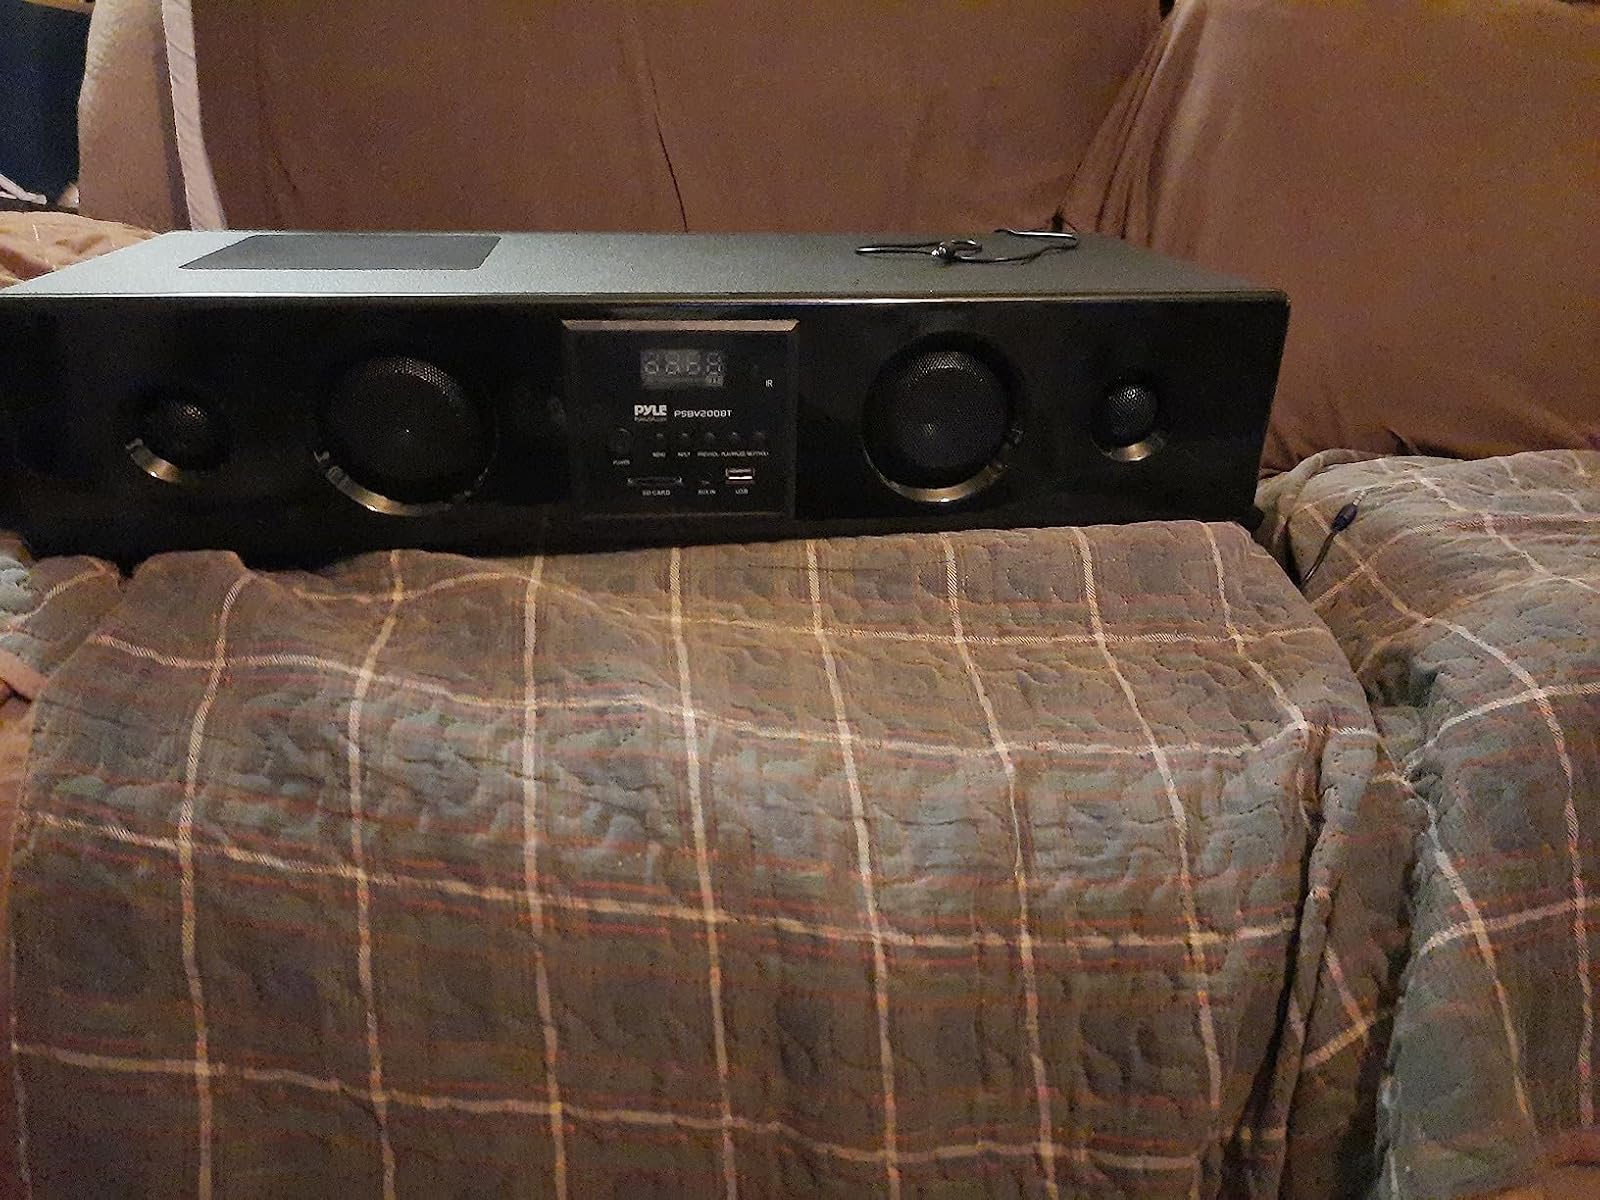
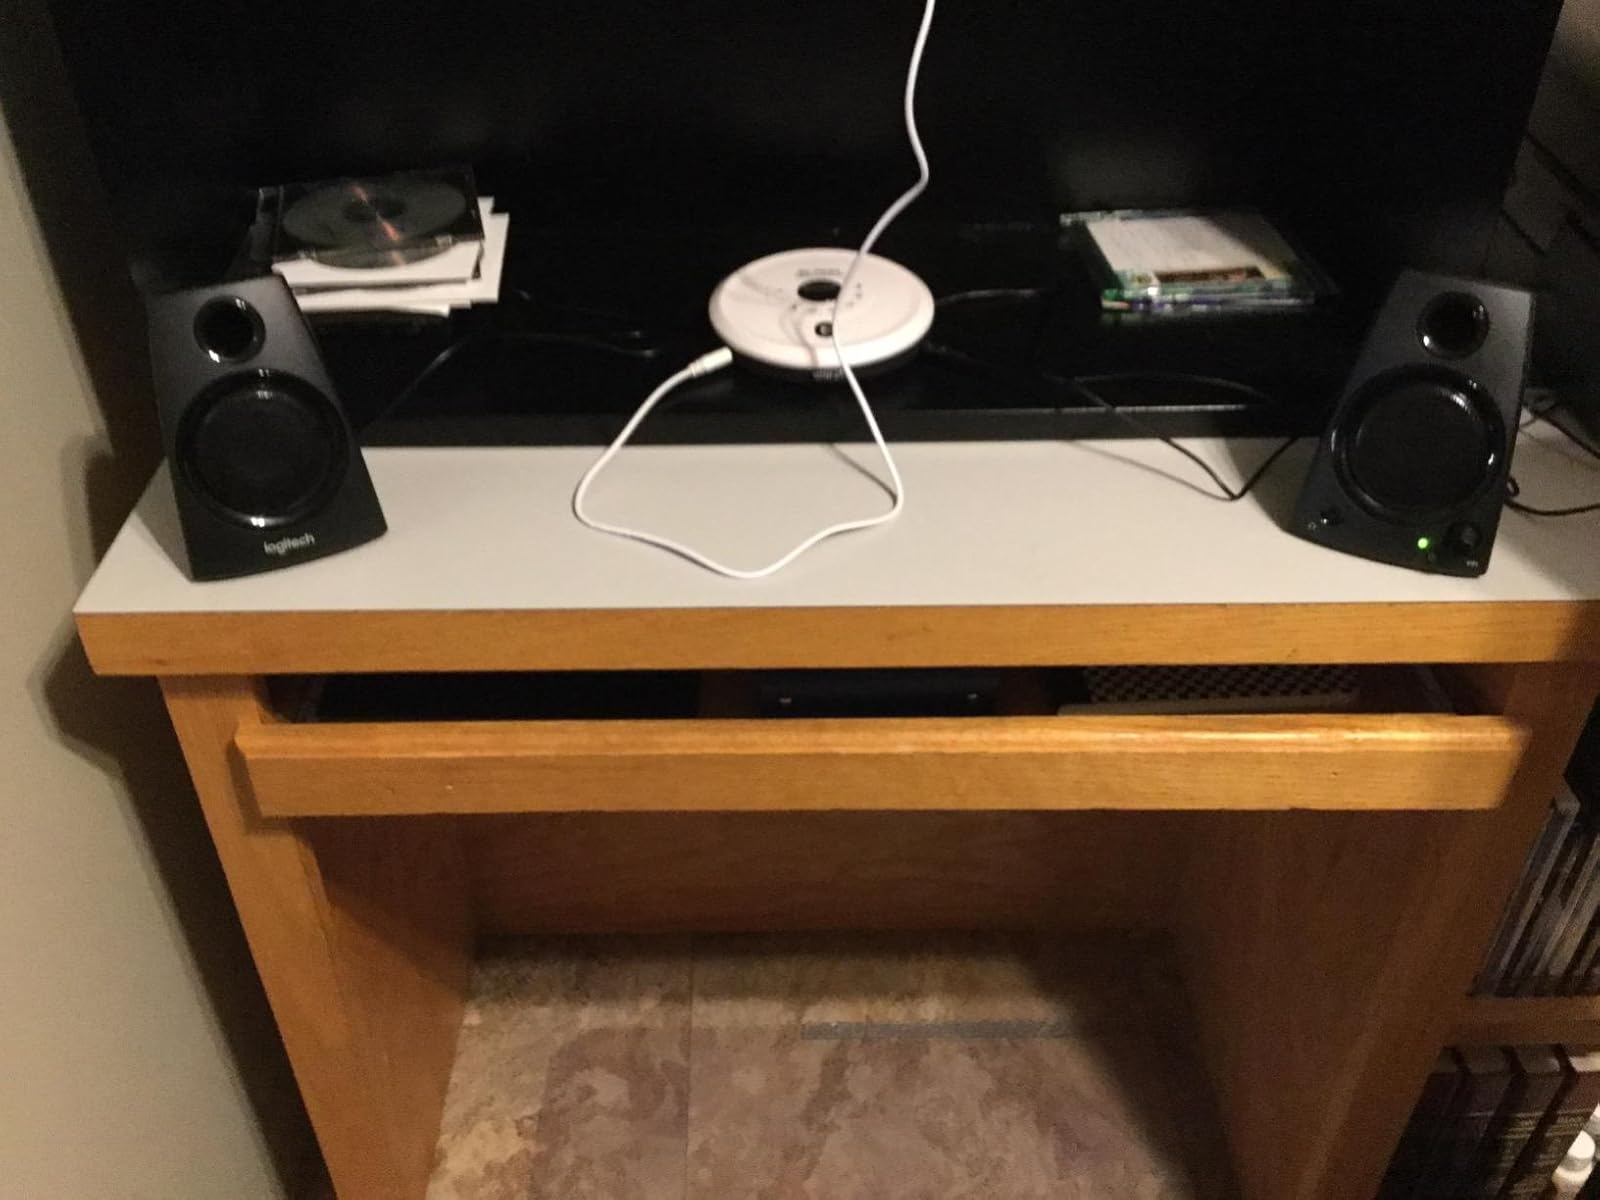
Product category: speaker
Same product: no